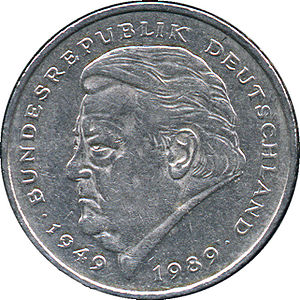
Franz Josef Strauß / Æresbevisninger
2-DM-mønt med portræt af Franz Josef Strauß
Franz Josef Strauß var en tysk CSU politiker fra Bayern. Han beklædte i 1950'erne og 1960'erne en række ministerposter og var fra 1978-1988 ministerpræsident i delstaten Bayern. I 1980 var han Unionspartiernes kanslerkandidat, men tabte til Helmut Schmidt. Fra 1961 til sin død var Strauß formand for CSU.